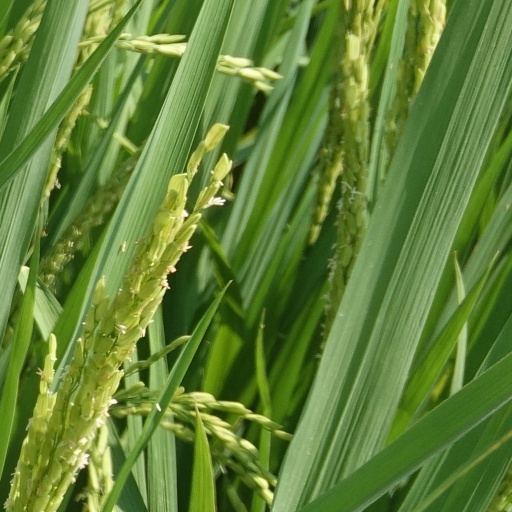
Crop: rice